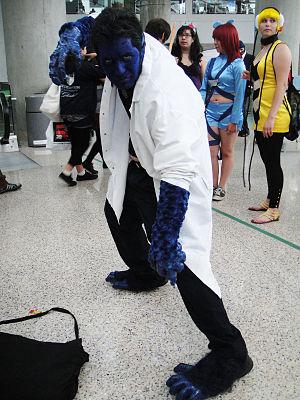
Henry « Hank » McCoy, alias le Fauve est un super-héros évoluant dans l'univers Marvel de la maison d'édition Marvel Comics. Créé par le scénariste Stan Lee et le dessinateur Jack Kirby, ce personnage de fiction apparaît pour la première fois dans le comic book Uncanny X-Men #1 en septembre 1963.